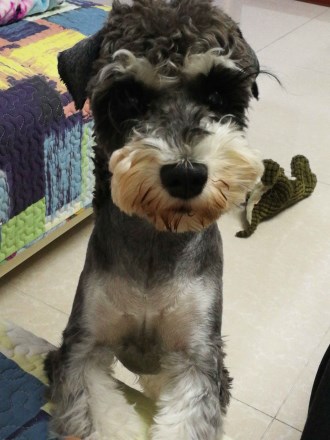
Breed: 2342-n000102-miniature_schnauzer